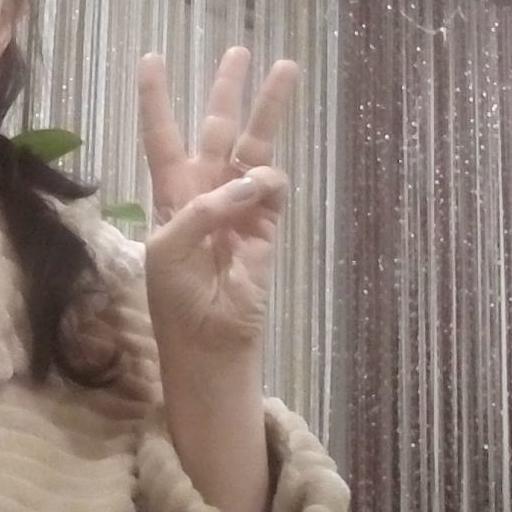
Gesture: three